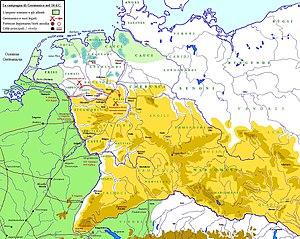
11 mai : le recensement dénombre 4 937 000 citoyens romains.
Tibère, né à Rome le 16 novembre 42 av. J.-C. et mort à Misène le 16 mars 37 ap. J.-C., est le deuxième empereur romain de 14 à 37. Il appartient à la dynastie Julio-Claudienne.